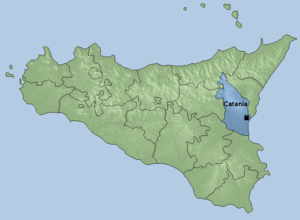
La liste des évêques et archevêques de Catane recense les noms connus des évêques et archevêques qui se sont succédé sur le siège épiscopal de Catane en Sicile depuis la fondation présumée du diocèse dès le Iᵉʳ siècle par Bérille de Catane. Le diocèse est élevé au rang d'archidiocèse sous le nom d'archidiocèse de Catane en 1859. Depuis 2000, il est également métropolitain avec pour suffragants les diocèses d'Acireale et de Caltagirone